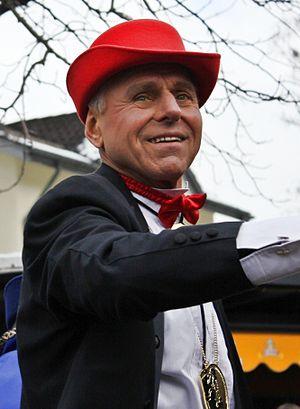
Le derby de Munich est le match de football qui oppose les deux clubs principaux de la ville de Munich en Bavière que sont le Bayern Munich et le TSV 1860 Munich. Au cours de leur histoire, les deux clubs ont entretenu l'antagonisme qui les oppose. La première confrontation a lieu en septembre 1902 et voit la victoire du FC Bayern. Le premier derby de l'ère du sport professionnel est disputé en août 1965 et voit la victoire du TSV 1860.
Friedhelm Konietzka, né le 2 août 1938 à Lünen et mort le 12 mars 2012 à Brunnen, est un footballeur et entraîneur allemand naturalisé suisse en 1988.